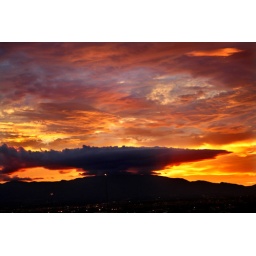
2..."Well morning came, and it dressed the sky in a lovely yellow gown..."